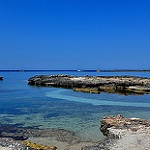
Scene: Outdoor